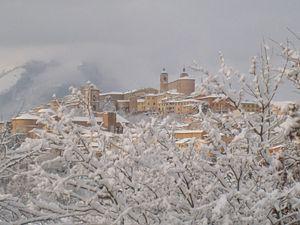
Camerino est une commune italienne d'environ 6 680 habitants, située dans la province de Macerata, dans la région des Marches, en Italie centrale.